Equestrian statue of Henry Warner Slocum

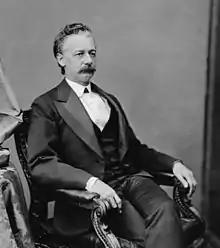
Henry Warner Slocum

Henry Warner Slocum was born in Delphi Falls, New York in 1826. After attending the Cazenovia Seminary and the State Normal School at Albany, he enrolled in the United States Military Academy in 1848. Graduating four years later, he would go on to serve as an officer in the United States Army until the 1850s, when he resigned to practice law and participate in local and state politics. At the outbreak of the American Civil War in 1861, he resumed his military career and served as an officer in the Union Army, rising to the rank of major general by the end of the war. He participated in several major battles, including the First Battle of Bull Run, the Battle of Gaines' Mill, and the Battle of Gettysburg. Following the war, he moved to Brooklyn, New York, where he served several terms as a member of the United States House of Representatives. He died in 1894 in New York City.